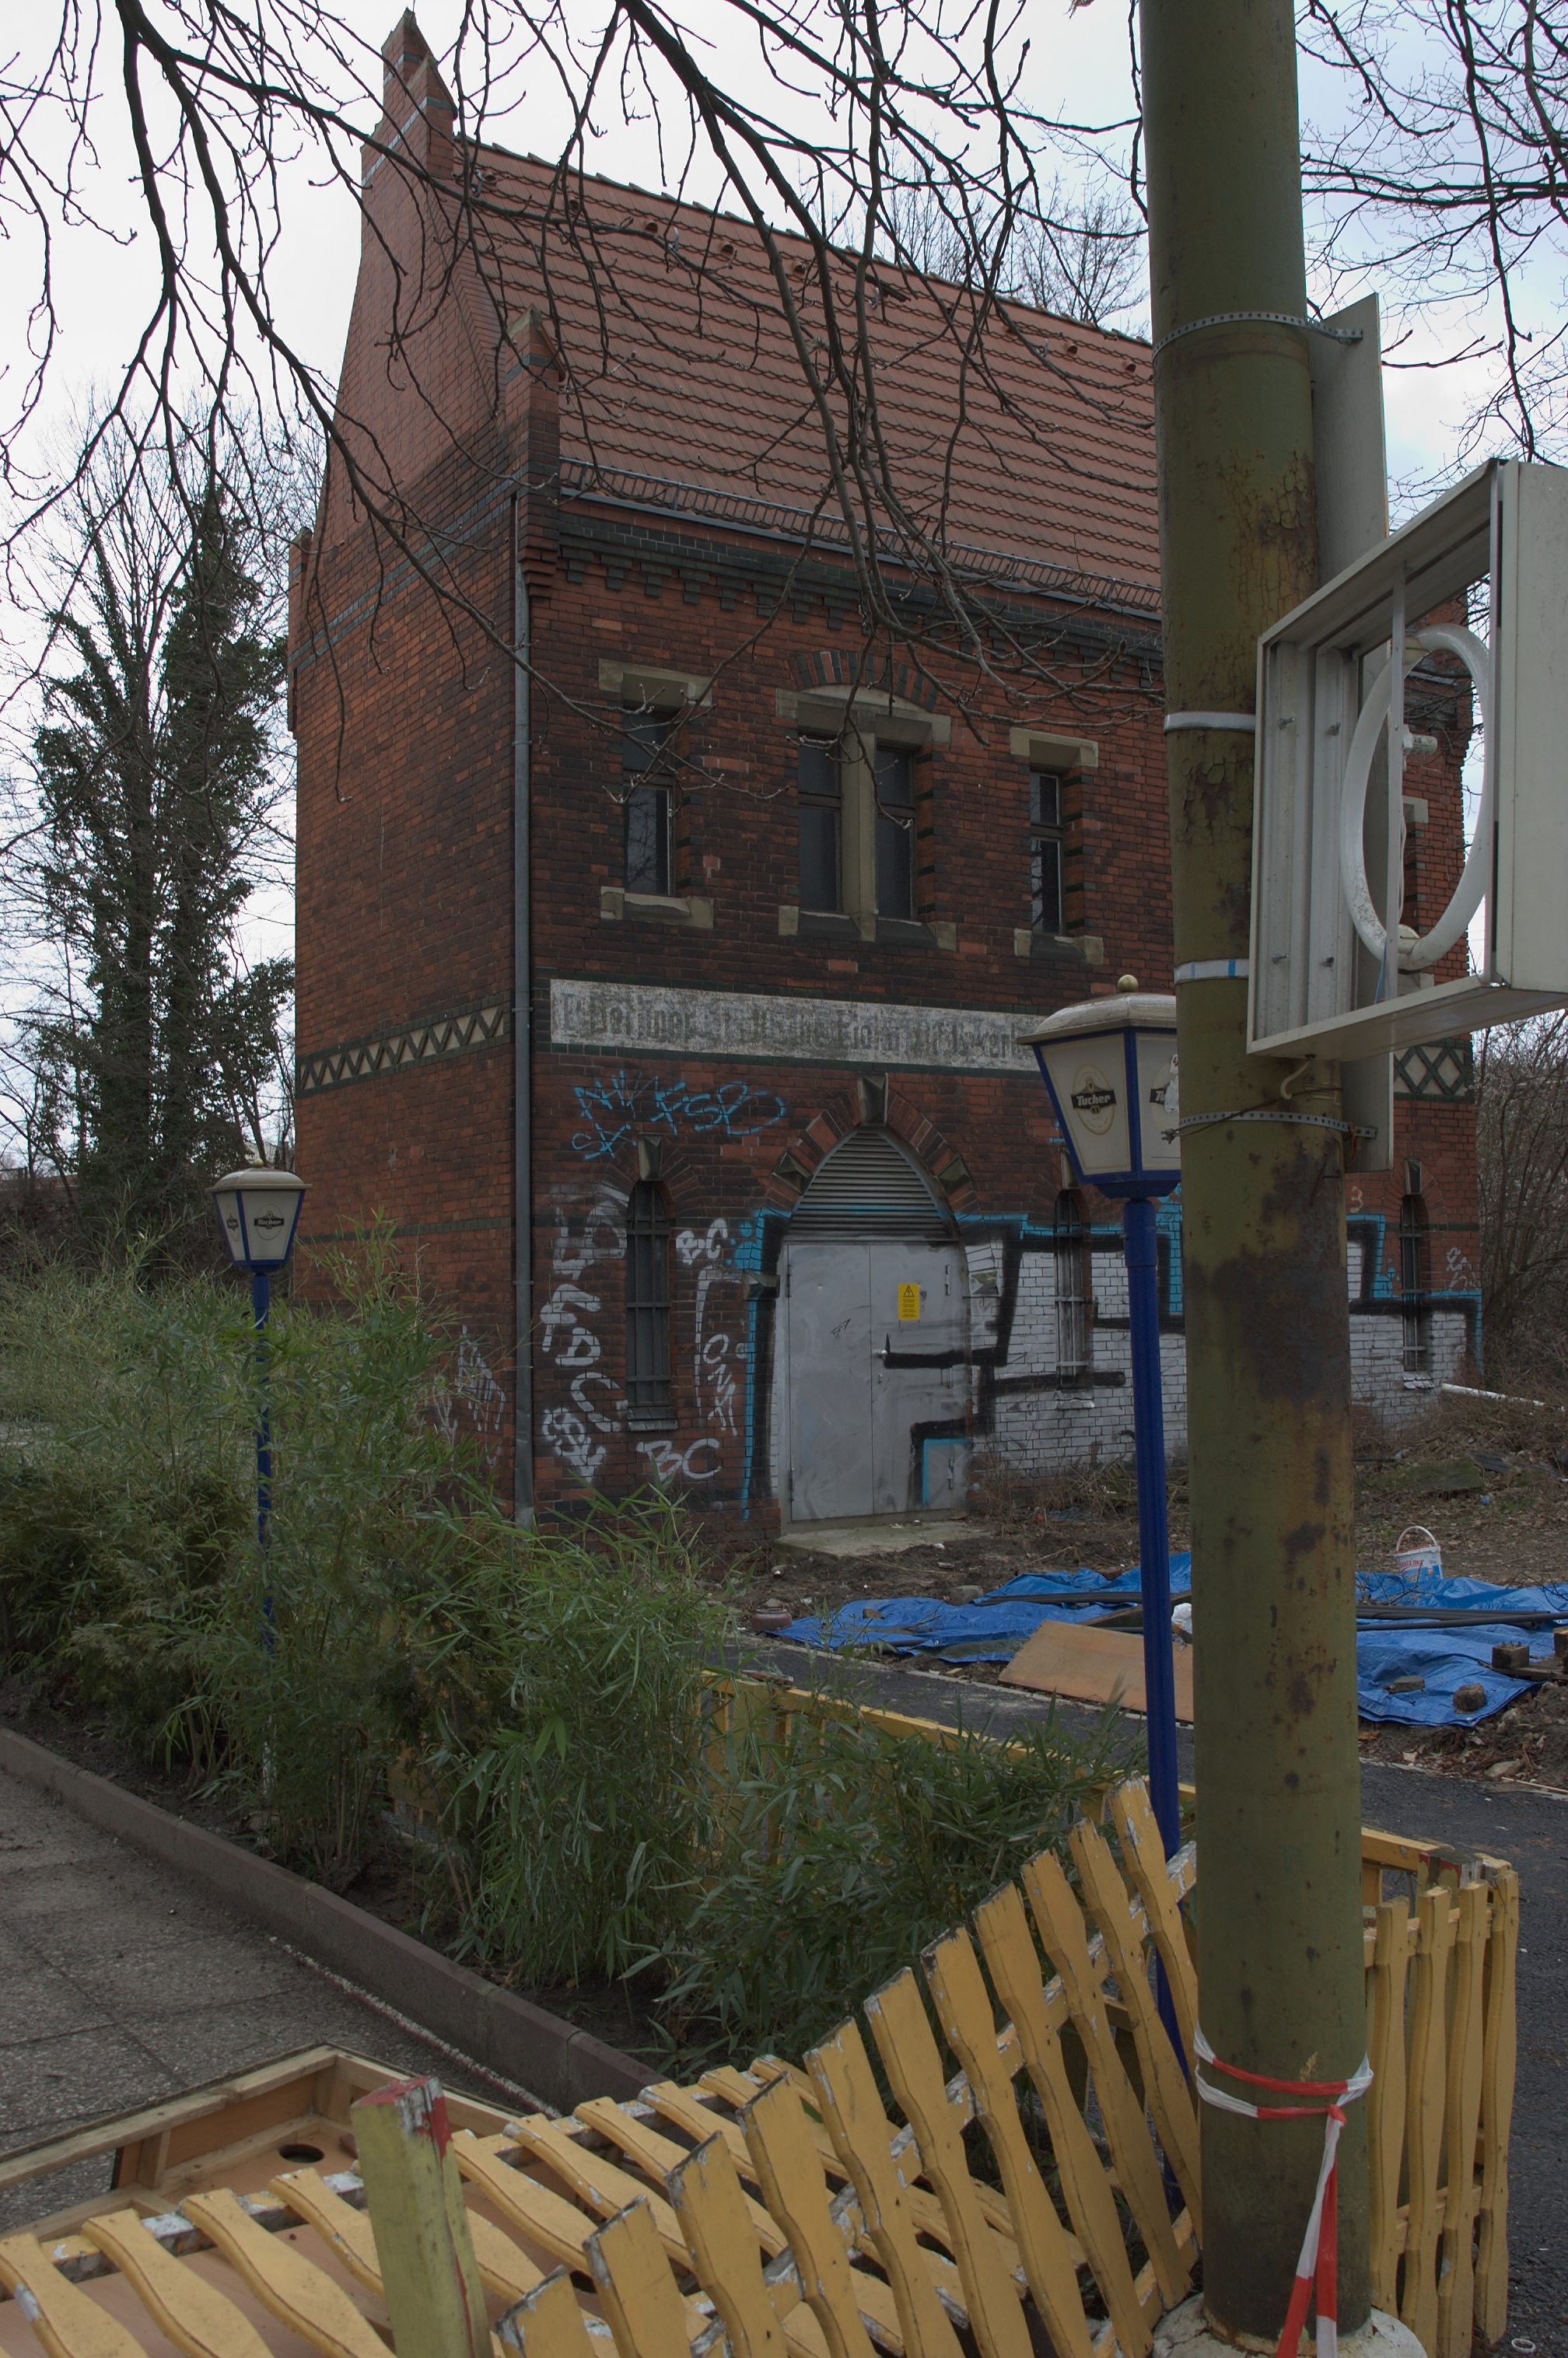
architecture, wood, street, house, home, wall, facade, 2013, rawtherapee, germany, deutschland, berlin, pentax, 20mm, lenstagged, steffenzahn, k100d, justpentax, iamflickr, cosina, voigtlander, cosinavoigtlnder, skopar, colorskopar, cv20, colorskopar20mmf35slii, 20mmf35slii, voigtlander20mm, cv2035, skopar20mmf35, voigtlnder20mmf35, pankow, neighbourhood, urban area, outdoor structure